Manmohan Ghose

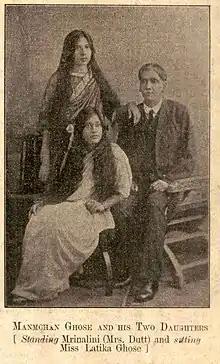
Manhohan Ghose with his daughters Mrinalini and Latika.

He was educated at The Manchester Grammar School (1881–84), St Paul's school in London (1884–87) and won an open scholarship to Christ Church, Oxford.